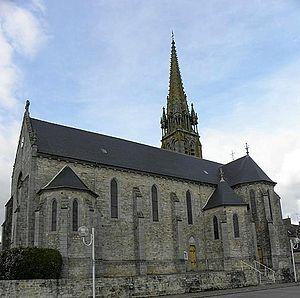
Église Notre-Dame de Pocé-les-Bois (Ille-et-Vilaine, Bretagne, France).
Pocé-les-Bois est une commune française située dans le département d'Ille-et-Vilaine en Région Bretagne, peuplée de 1 293 habitants.
Arthur Regnault, né le 7 juillet 1839 à Bain-de-Bretagne, mort 28 mars 1932, est un architecte français.